George Edwin Bissell

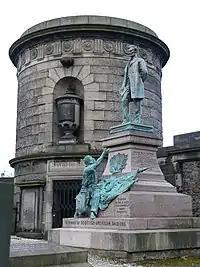
Lincoln Memorial (1893), Old Calton Burying Ground, Edinburgh, Scotland

George Edwin Bissell (February 16, 1839 – August 30, 1920) was an American sculptor.